Neudietendorf station

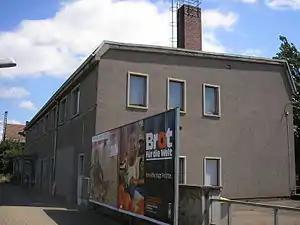
2007

Neudietendorf is a railway station in the town of Neudietendorf, Thuringia, Germany. The station lies on the Halle-Bebra railway and Neudietendorf-Schweinfurt railway and the train services are operated by Deutsche Bahn, Süd-Thüringen-Bahn and Erfurter Bahn.